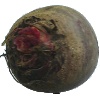
Label: Beetroot 1